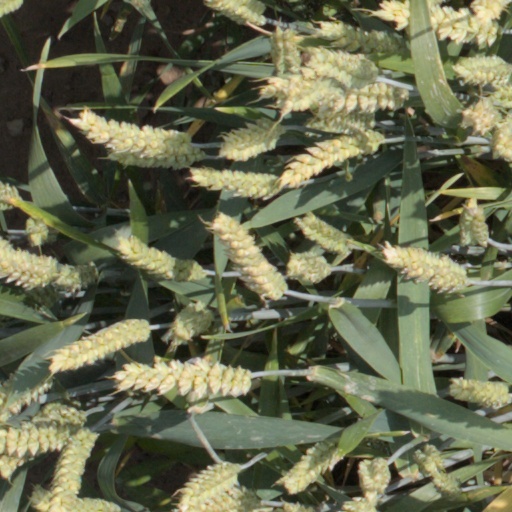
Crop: wheat